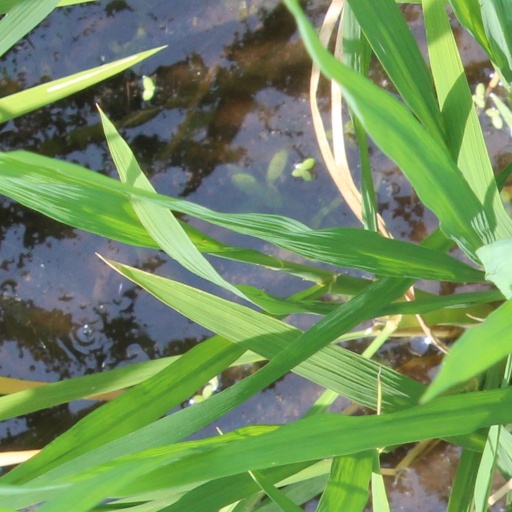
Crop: rice